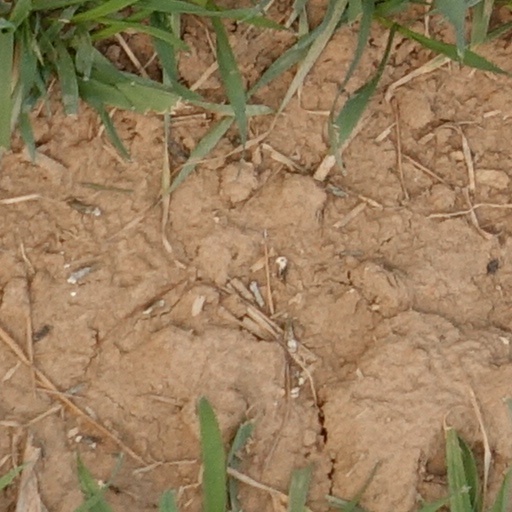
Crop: wheat